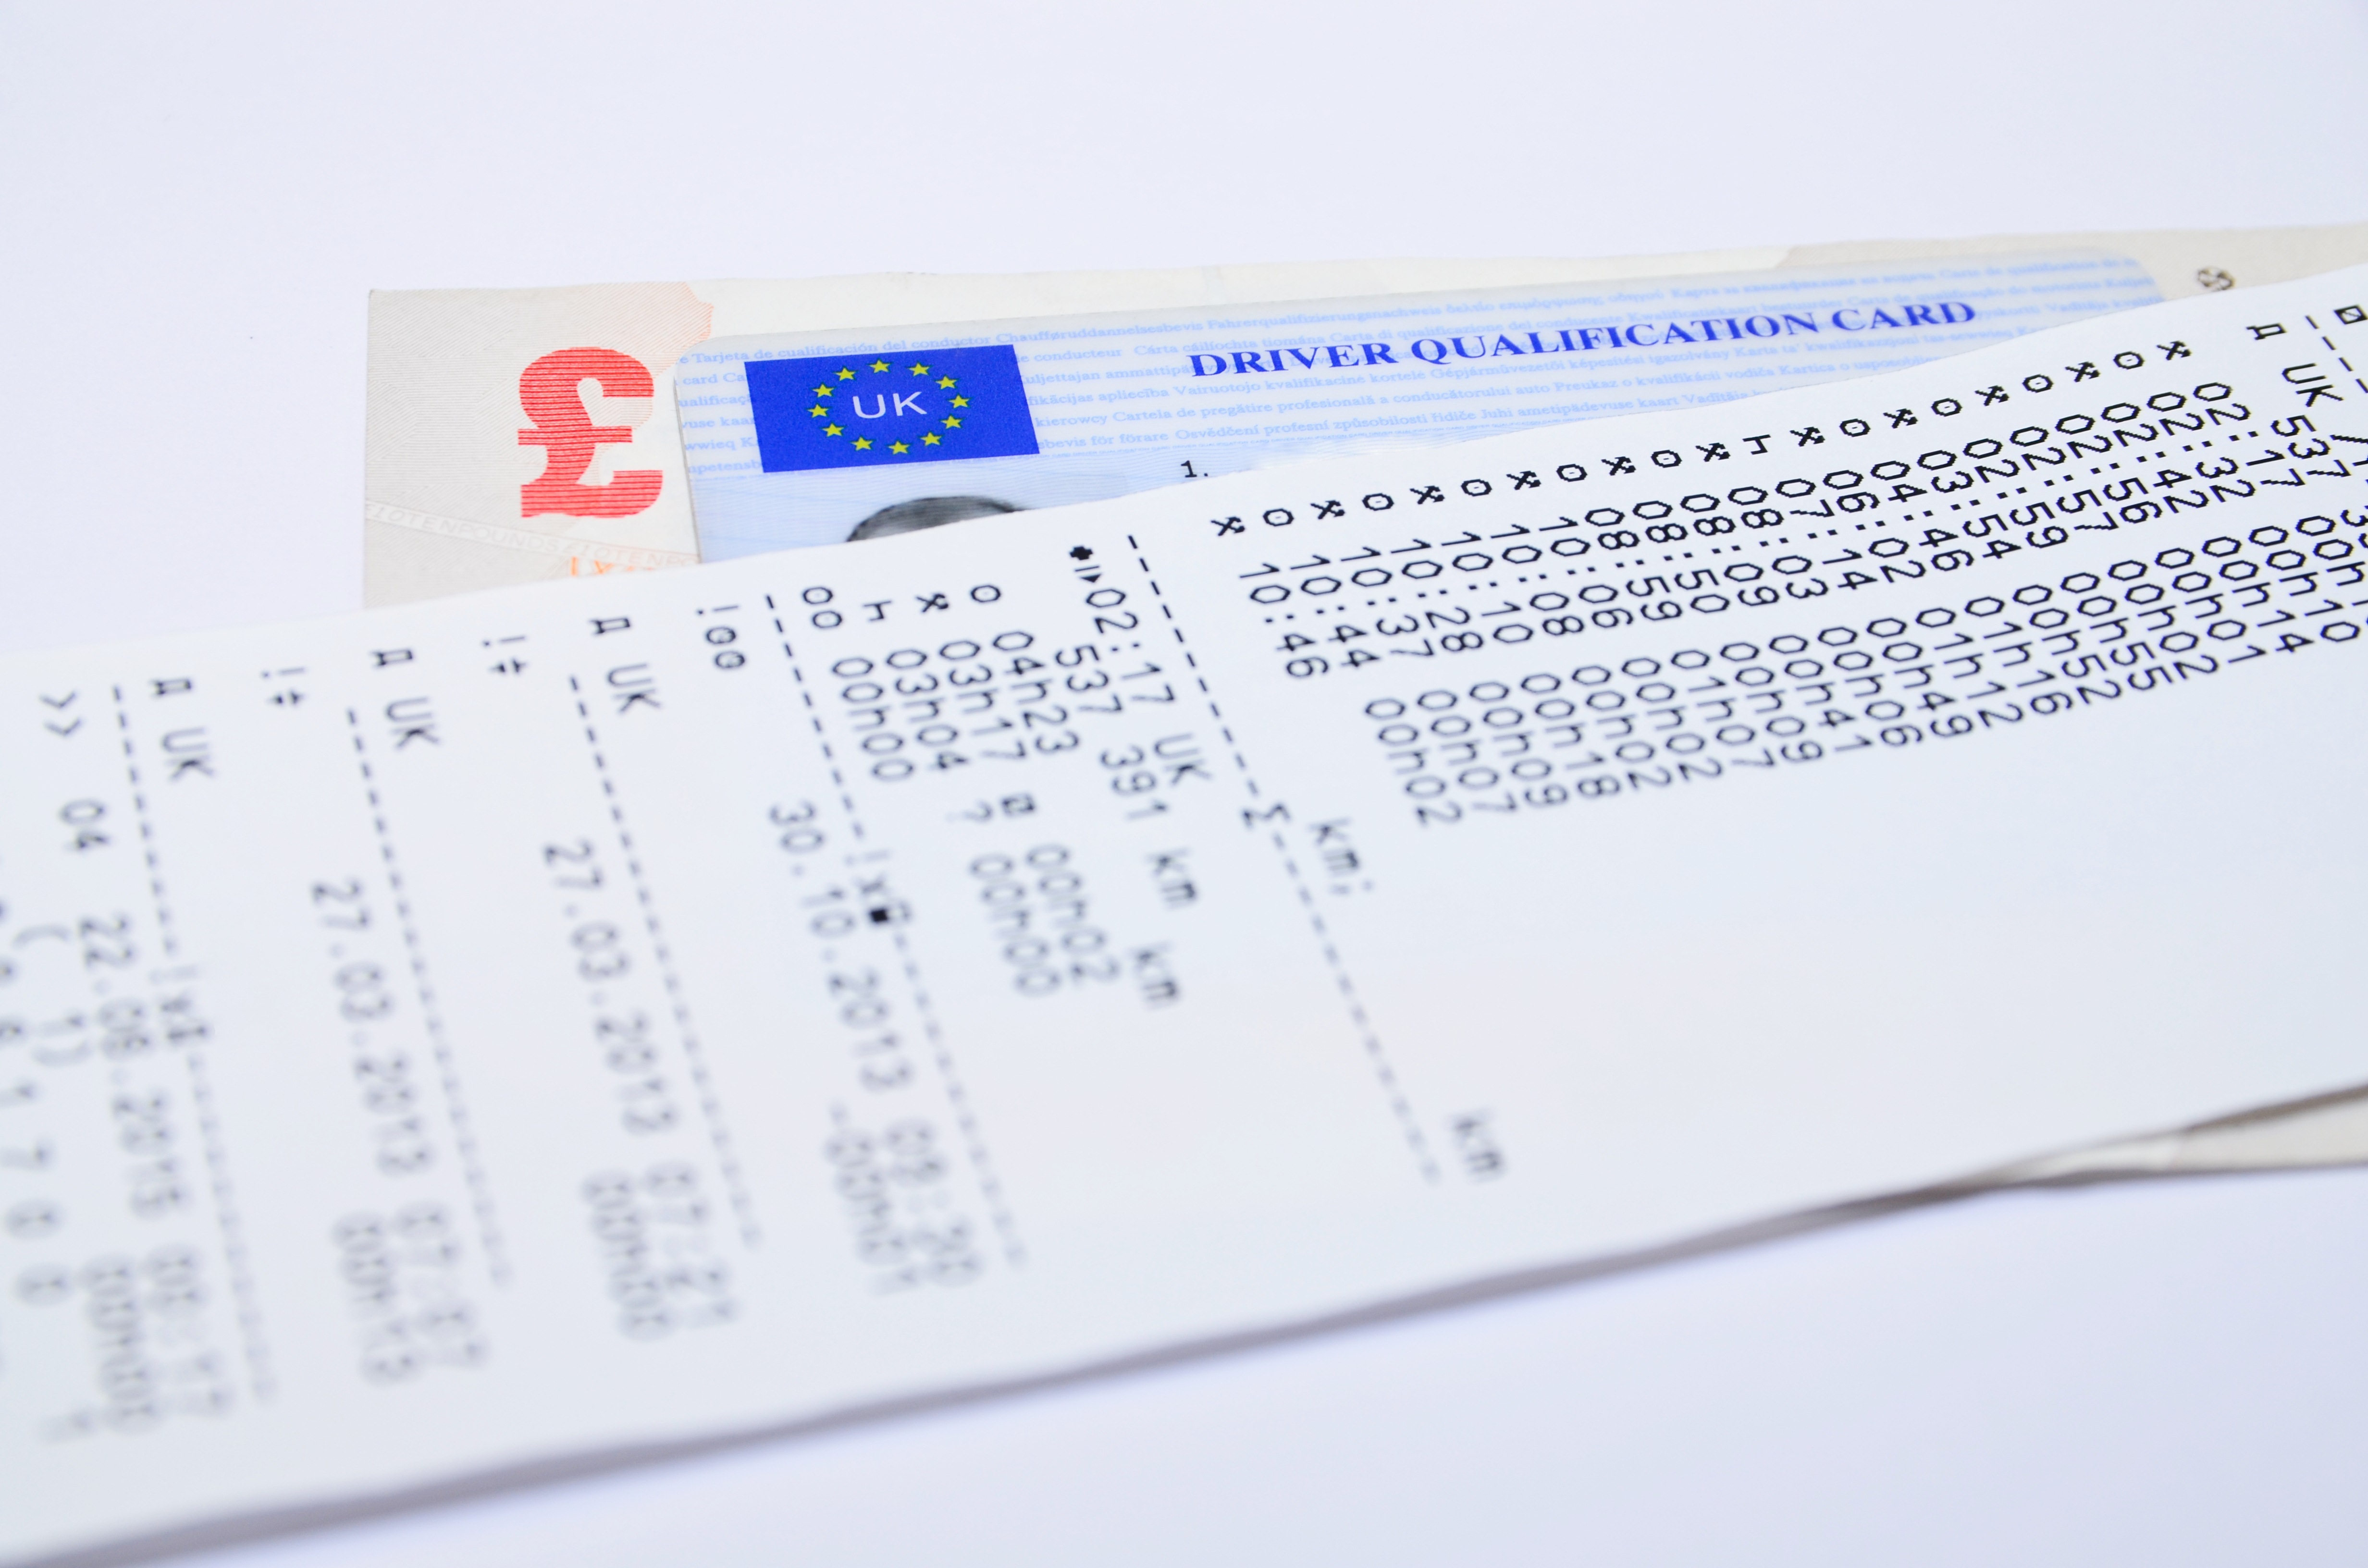
writing, line, brand, product, font, text, diagram, handwriting, document, printed, digital printing, tacho, tachograph, truck driver, km, driving record, driver rest, driving time, work time, print driving time, driver card, certified driver